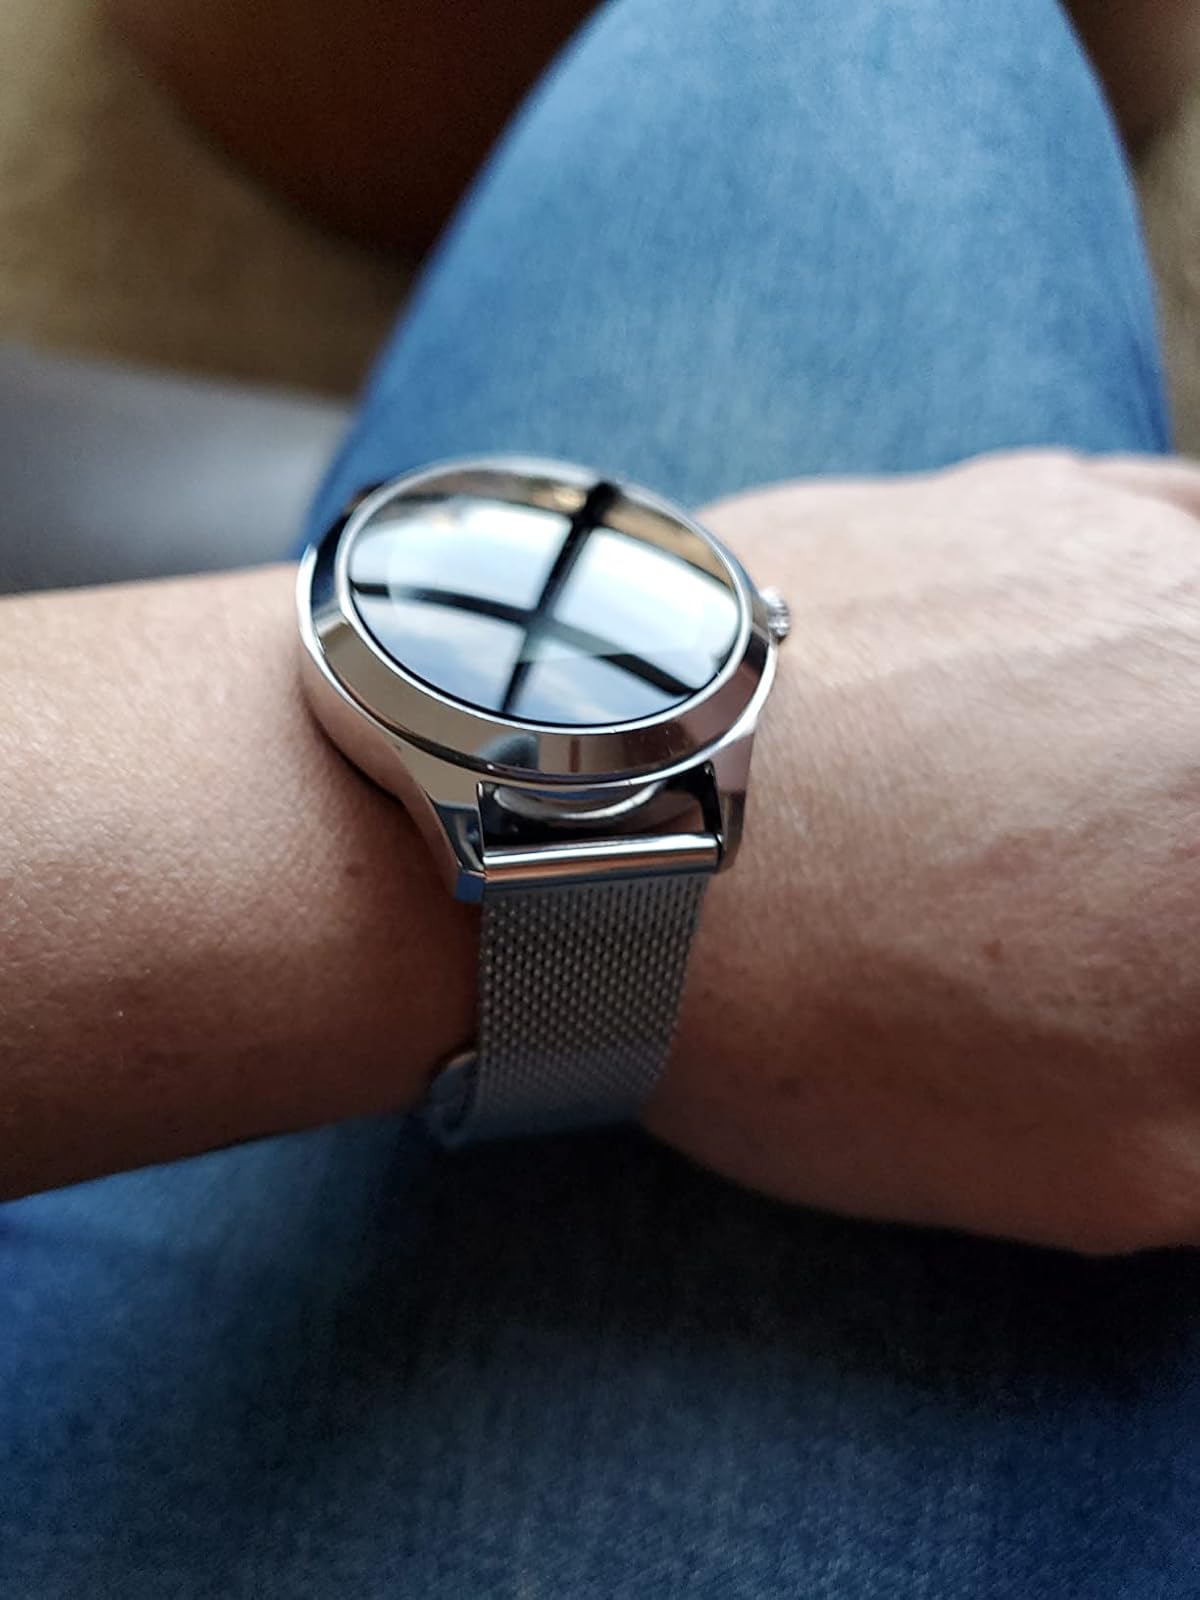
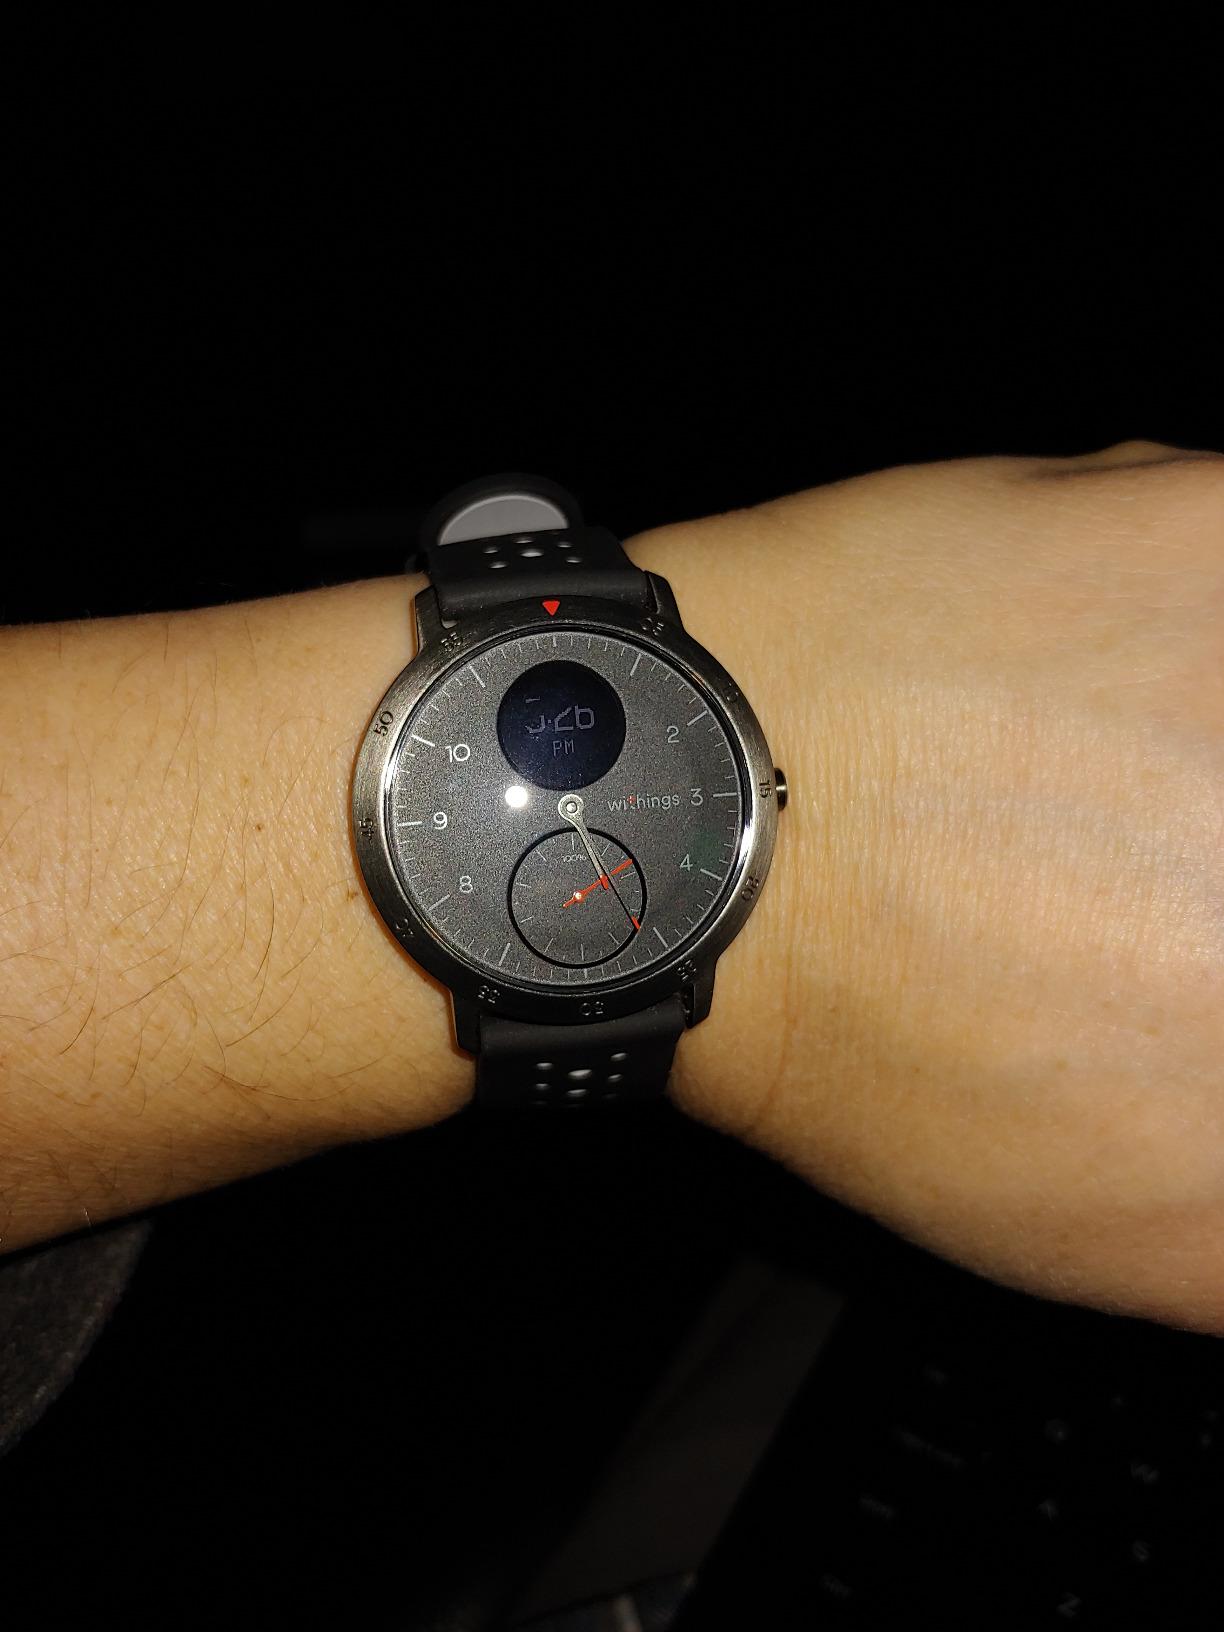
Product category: smartwatch
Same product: no